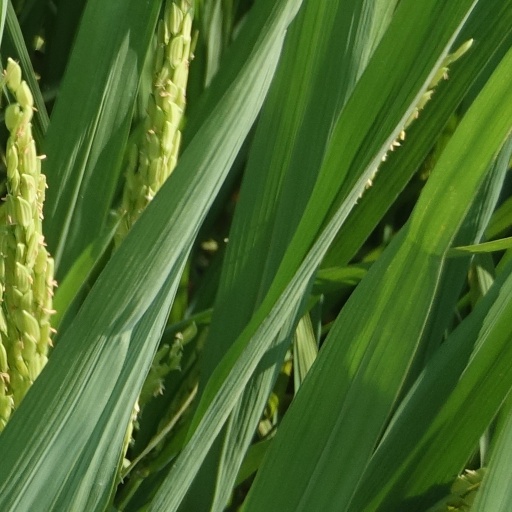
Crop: rice